Aelia Eudocia

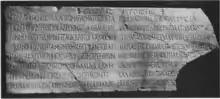
The inscription of the poem

The line "Of the Empress Eudocia" flanked by two crosses is set above the poem. This title line was added after the carving of the main inscription, making room for some doubt whether the poem was indeed authored by Eudocia. Clibanus is the name given to the source of the hot water. After praising his qualities and those of his many springs ("the thousandfold swell"), the poem enumerates "four-fold four", thus sixteen different parts of the bath complex, fourteen of which bear a name; these names include Hygieia (the pagan goddess of health), a whole range of pagan personal names, "holy Elijah" referring to the prophet, and two refer to Christians – a nun and a patriarch.